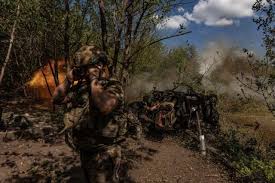
Label: D-30